Danny Brown

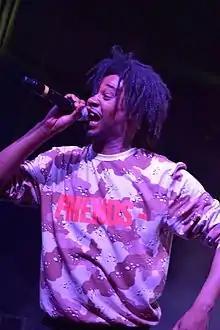
Brown performing in July 2016

In October 2014, Brown announced he was working on a new album. In January 2015, Brown announced he was working on a Dr. Seuss-inspired children's book for his 13-year-old daughter. He told Australian radio station Triple J, "It's really about self-esteem in black girls. You know how black women do so muchprocess their hair, change their eye color? It's really about a little girl who does all these things to herself and changes herself, and she realizes she's just better off the way she is." In April 2015, when asked if his album was done, Brown responded: "Almost. I took a break from it cause I'm so ahead of schedule with it knowing it ain't coming out no time soon".